Describe the emotion expressed in this image:  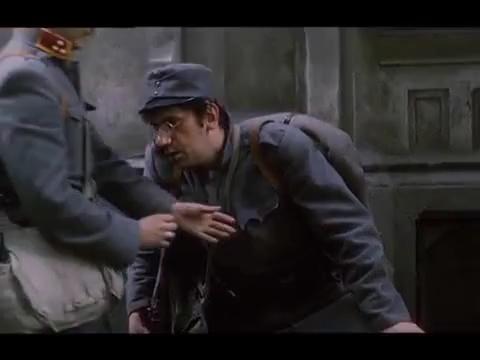
This person displays Fear, valence and arousal with low intensity.